Fly system

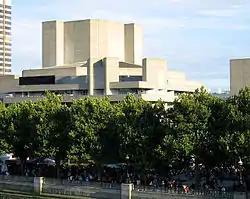
National Theatre, London, exterior showing fly towers.

The fly loft, fly tower or fly space, is the large volume above the stage into which line set battens are flown, along with whatever loads they may be carrying. In a full-size fly space, the tower height is ideally at least 2.5 times the height of the proscenium. This allows a full-height curtain or set piece to be located completely out of view of the audience without exceeding the travel distance of standard (single-purchase) counterweight arbors.